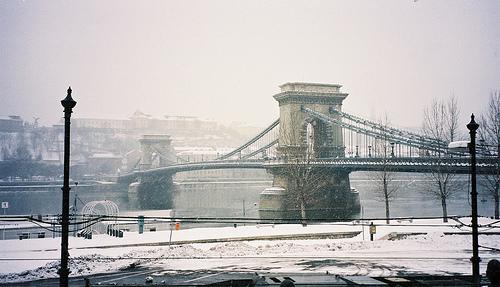
Weather: snow or frosty